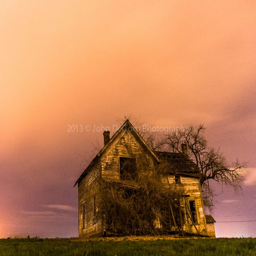
this abandoned house is out